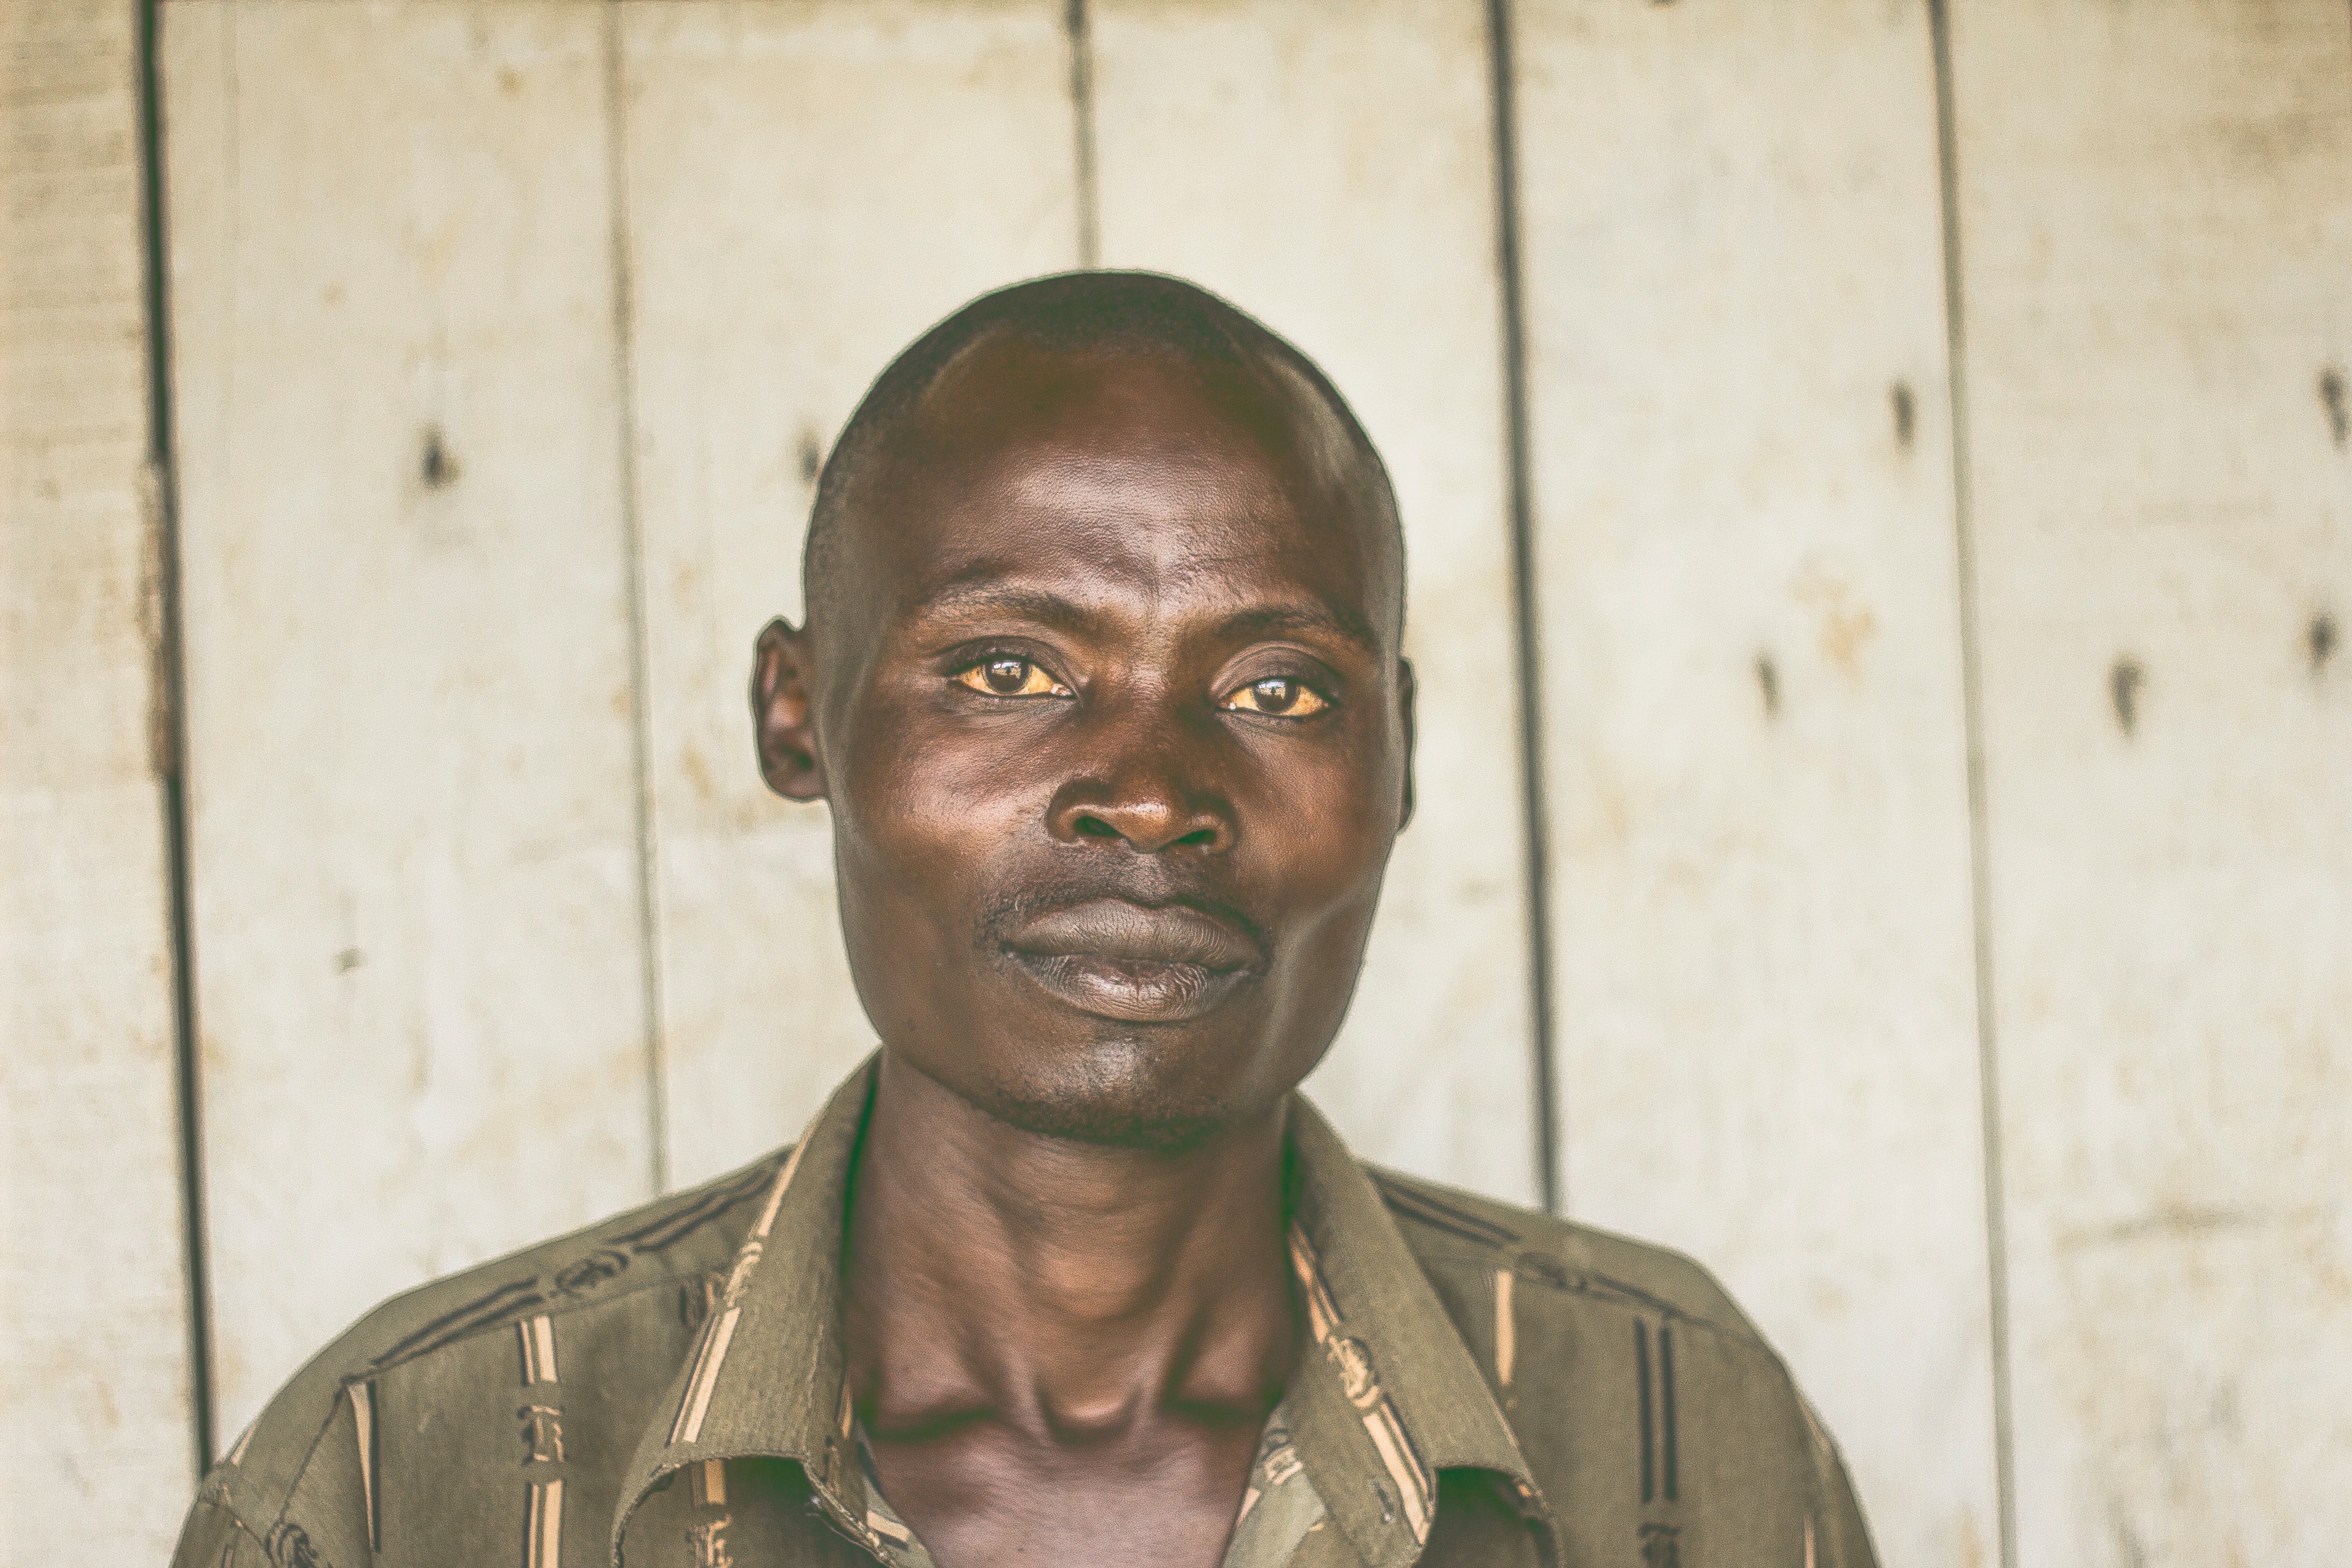
man, person, portrait